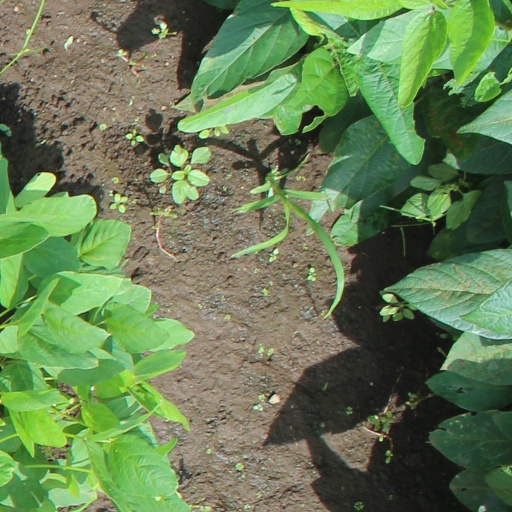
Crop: soybean